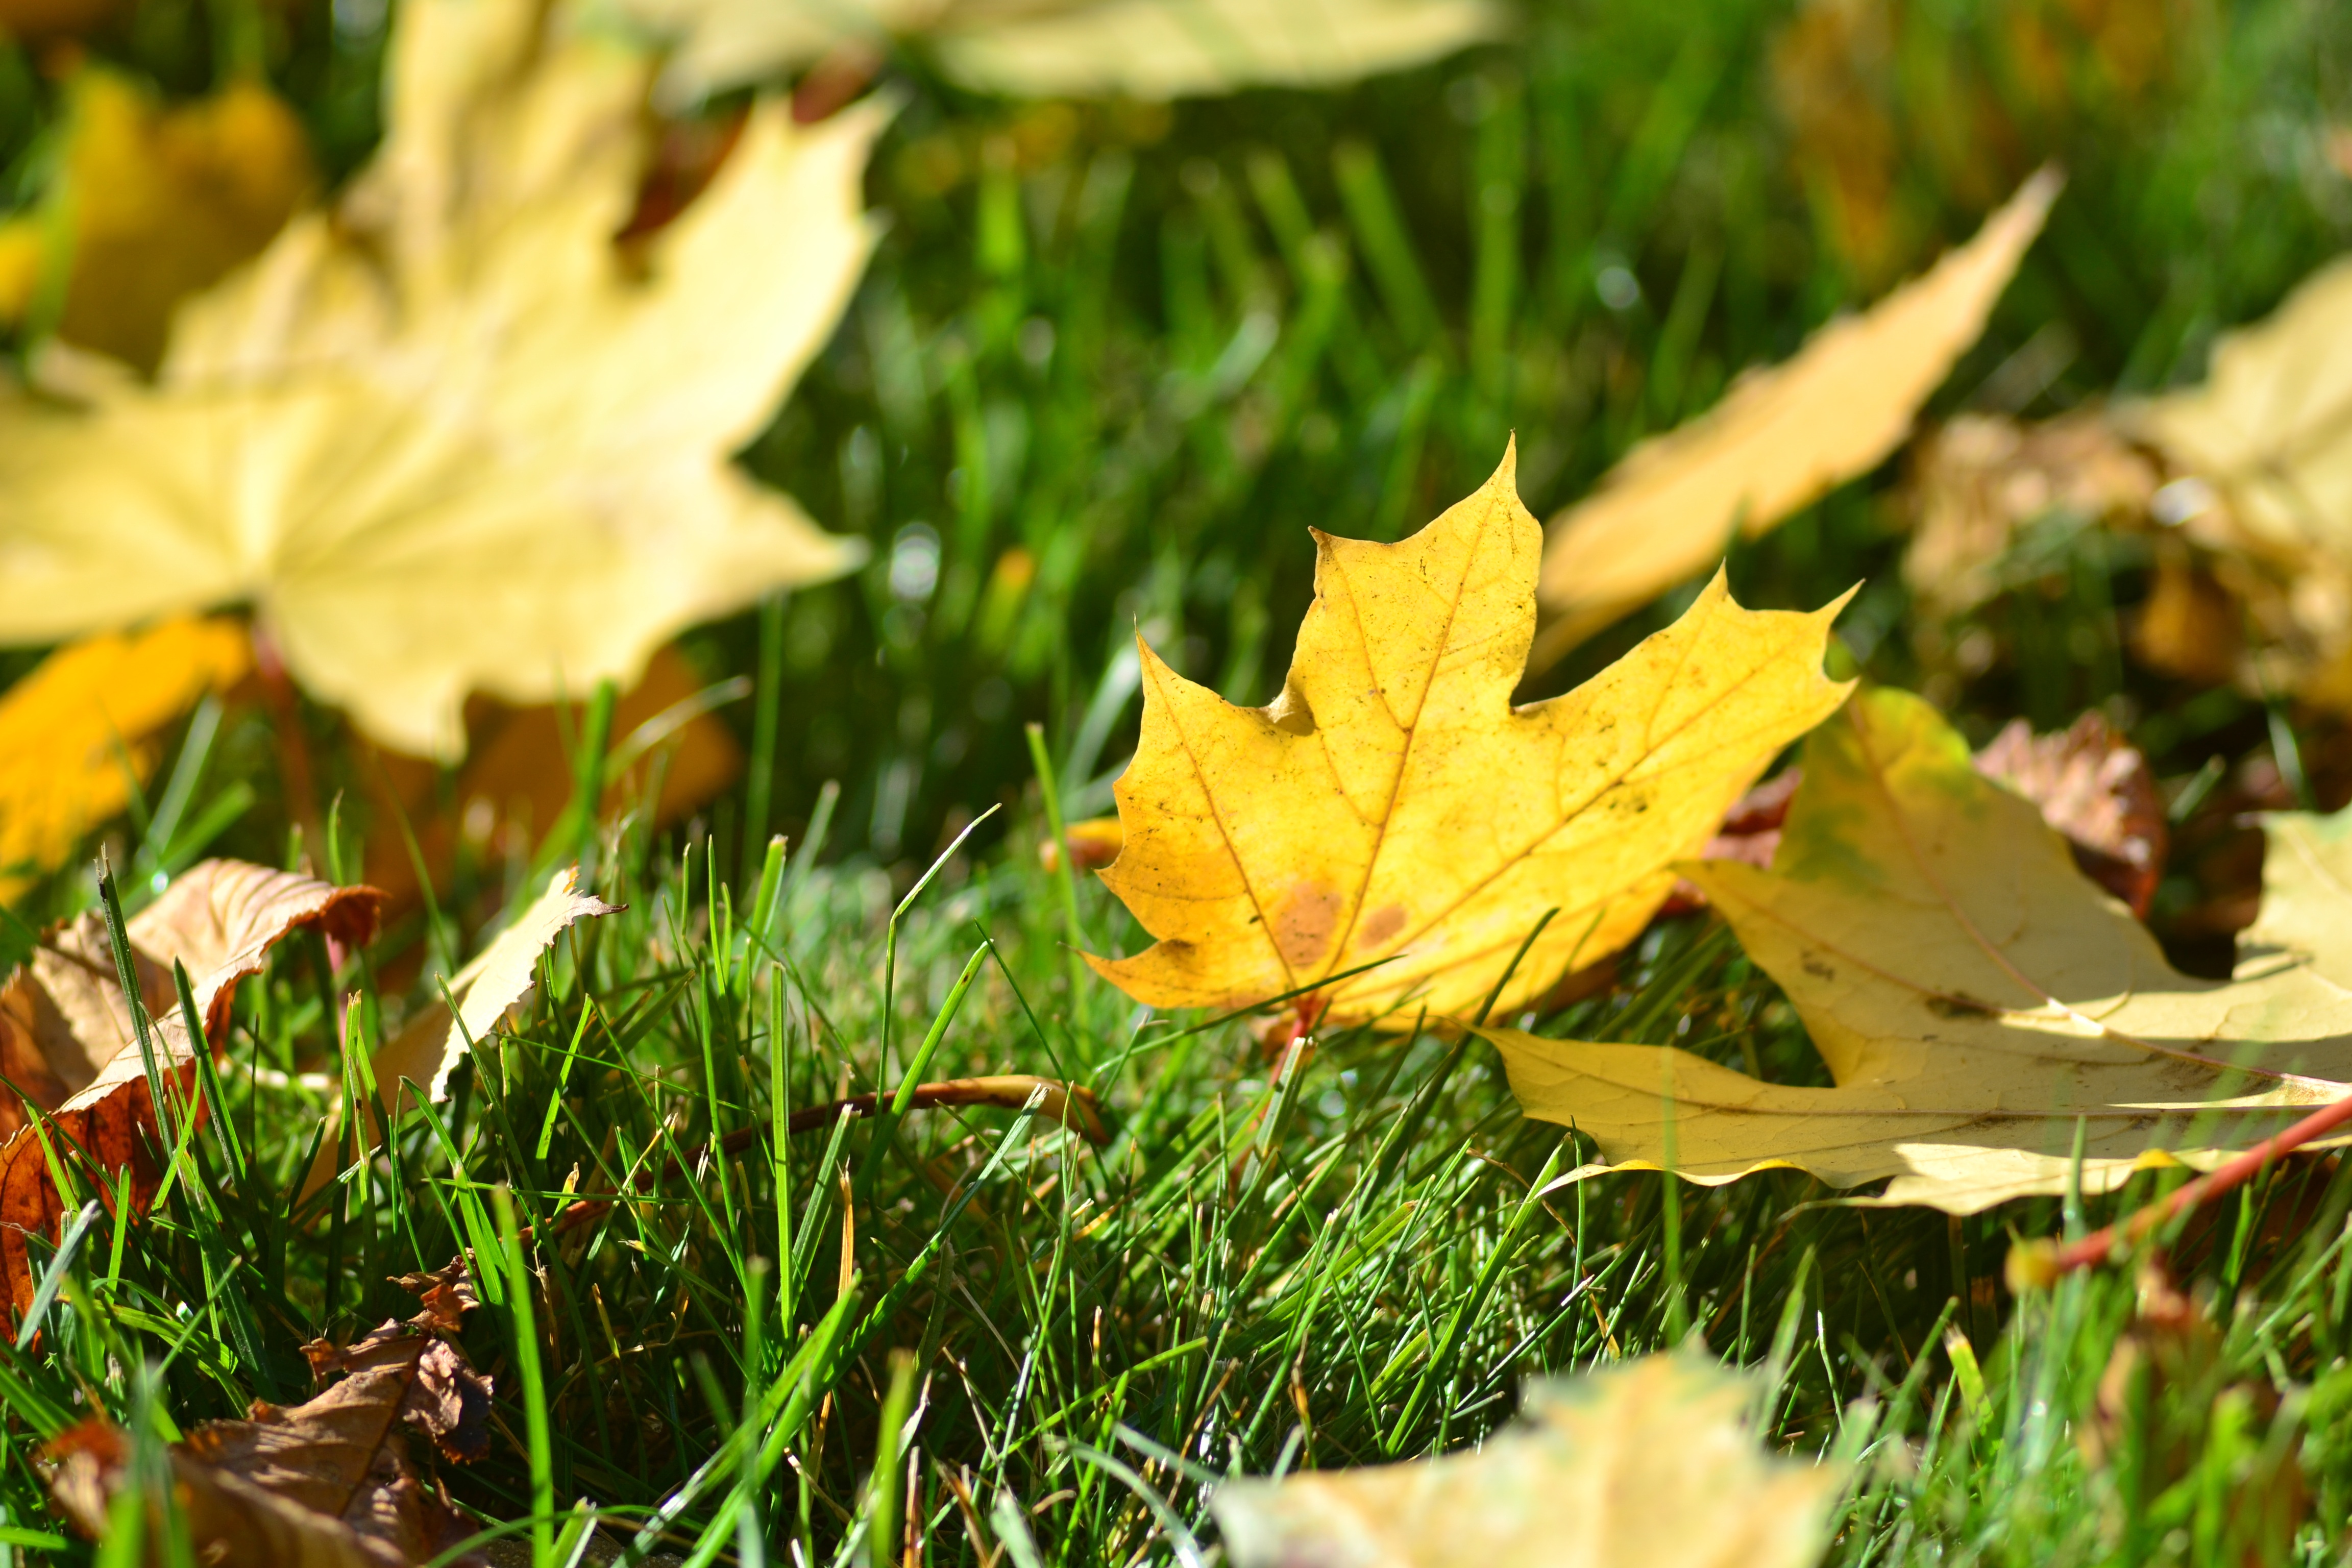
tree, nature, grass, branch, plant, lawn, meadow, sunlight, leaf, flower, green, autumn, botany, yellow, garden, flora, season, maple tree, maple leaf, leaves, macro photography, flowering plant, woody plant, land plant